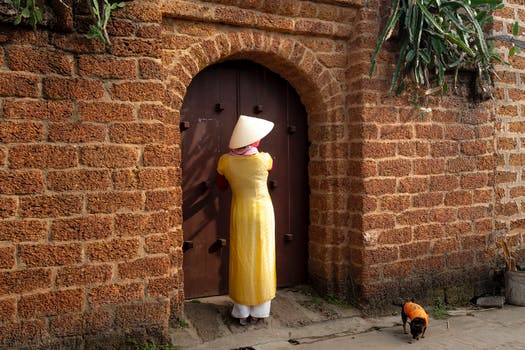
Label: No Watermark